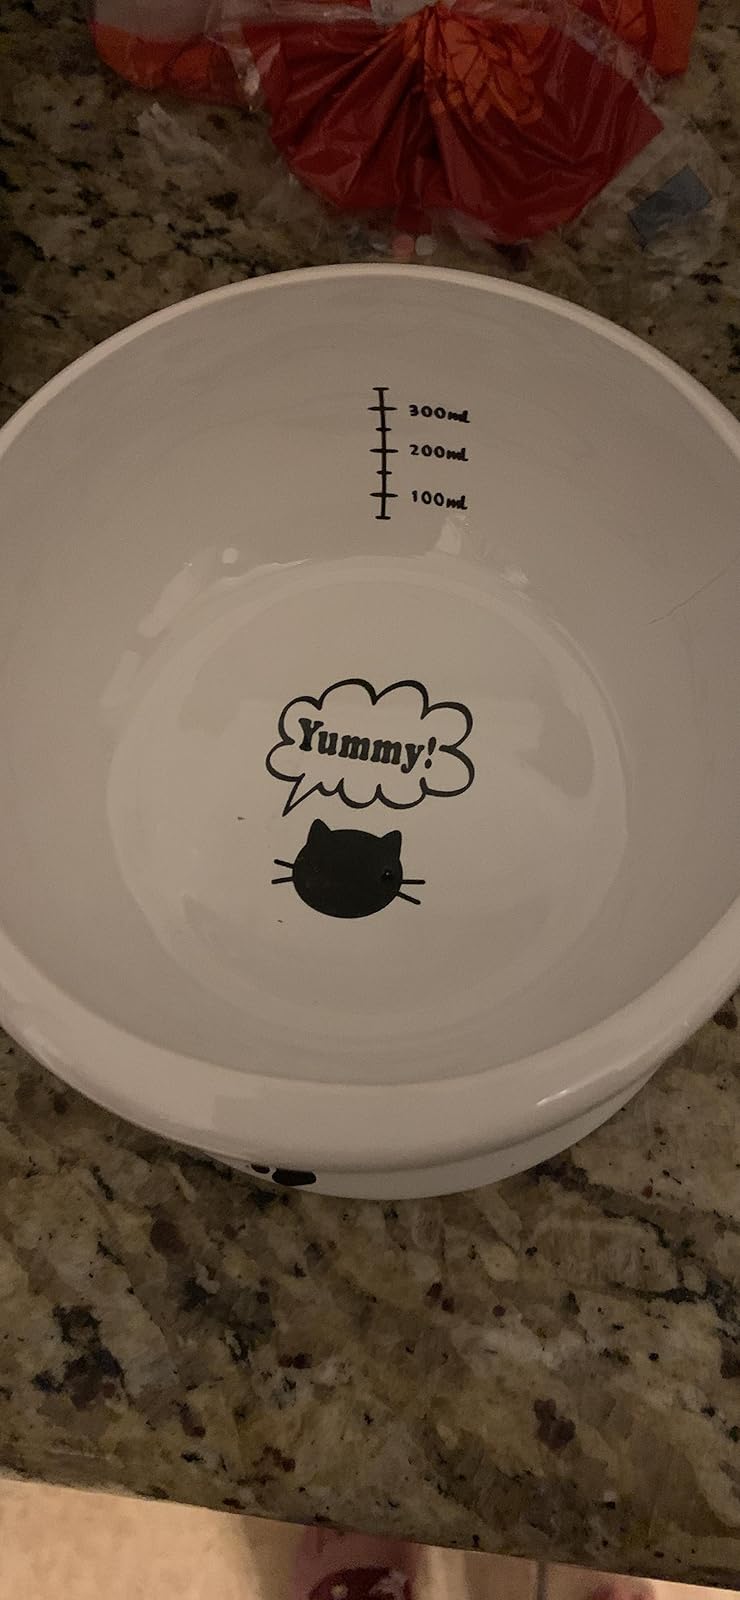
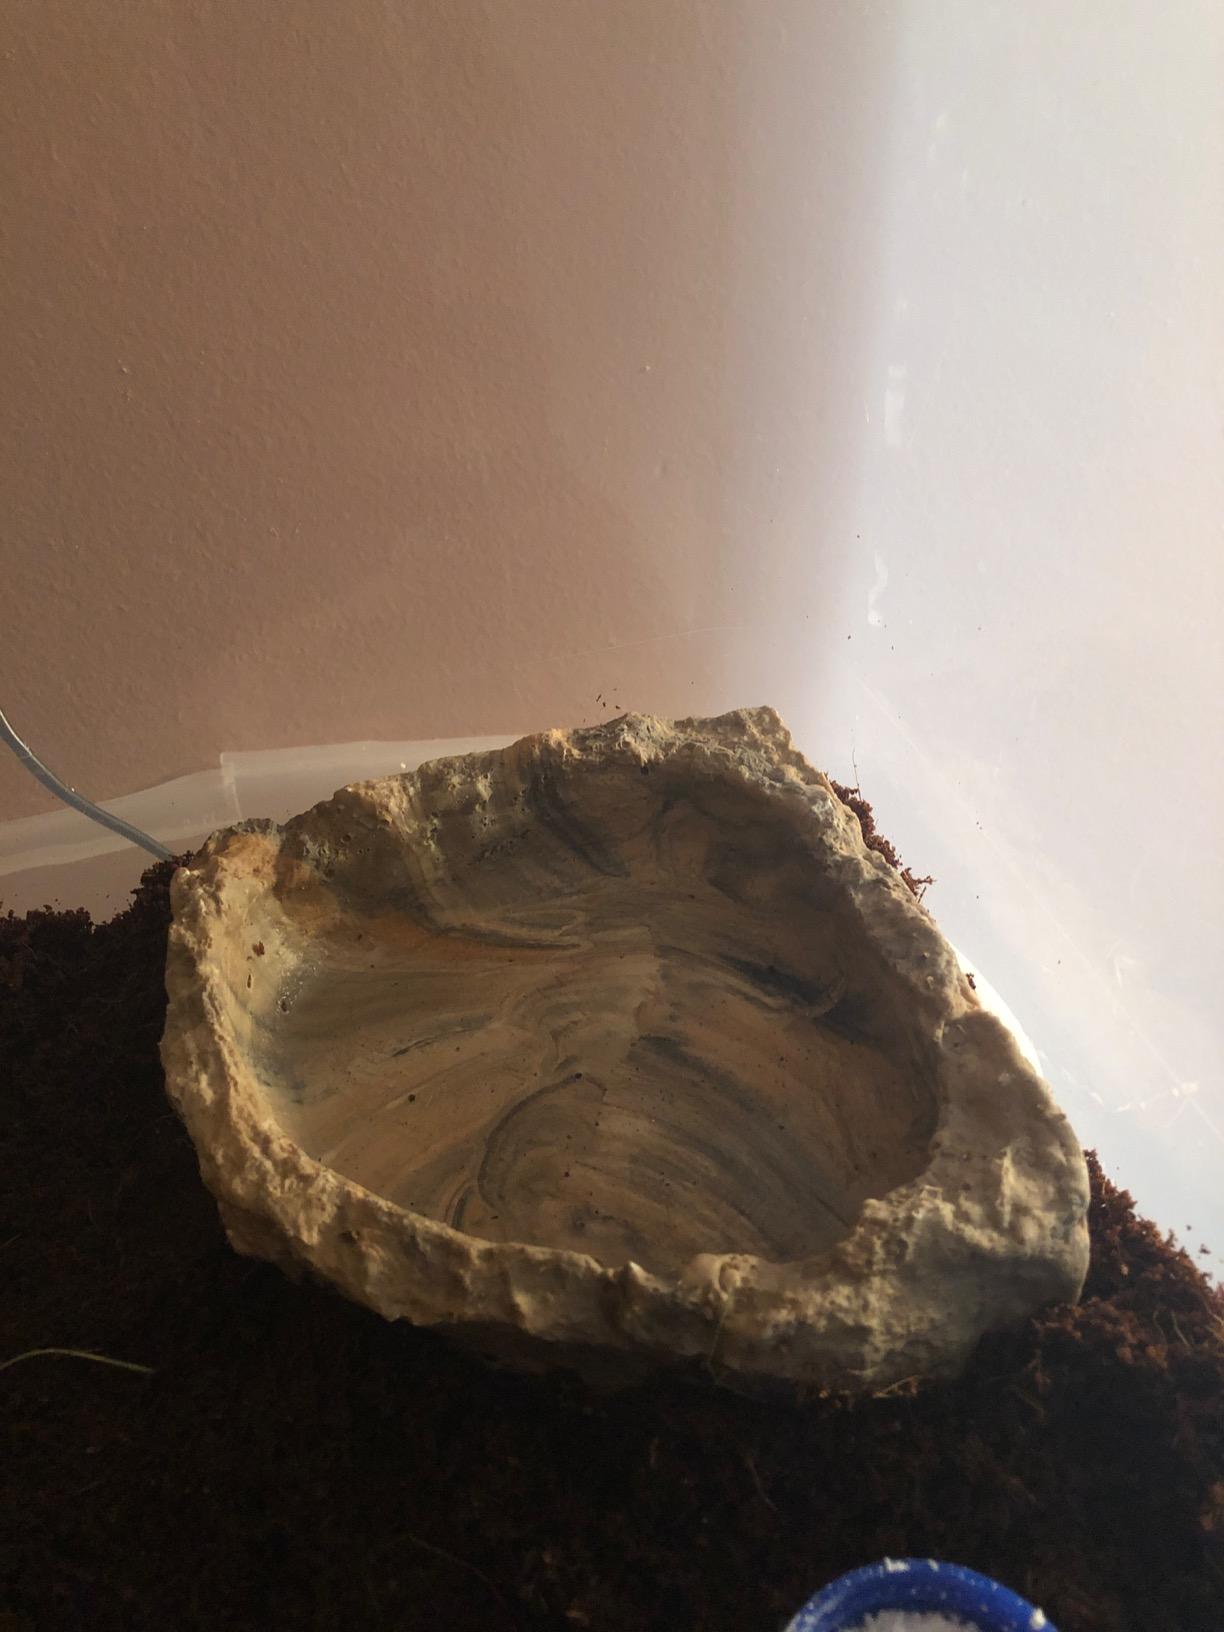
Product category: items_bowl
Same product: no